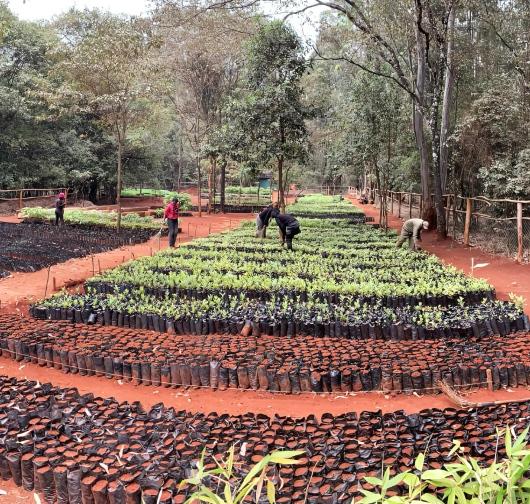
Wana misitu wanapanga na kuandaa miche ya miti kwa uangalifu na kuhakikisha kila mmea una nafasi na kunaudongo unaofaa Kwa ukuwaji. Shughuli hii inaonesha juhudi za jamii katika kuhifadhia wa mazingira kuongeza uwoto wa asili na kuongeza tija ya misitu.